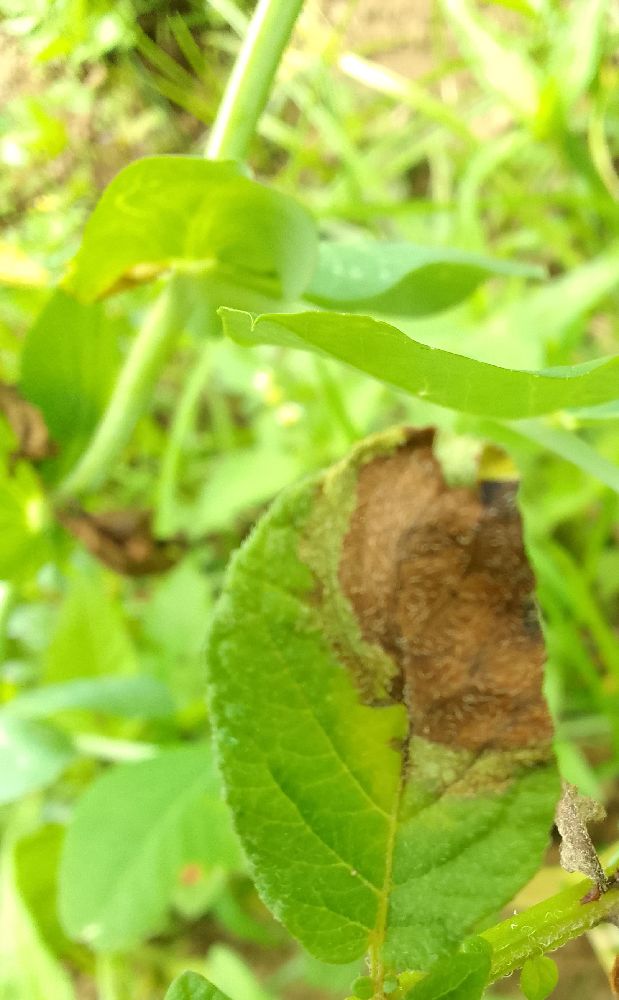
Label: Late blight